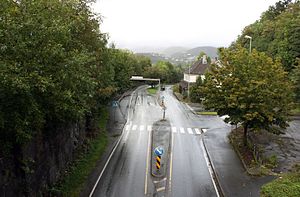
Hop Station
Det hvide hus er den tidligere Hop Station.
Hop Station var en jernbanestation på Vossebanen, der lå i kvarteret Hop i Bergen i Norge.